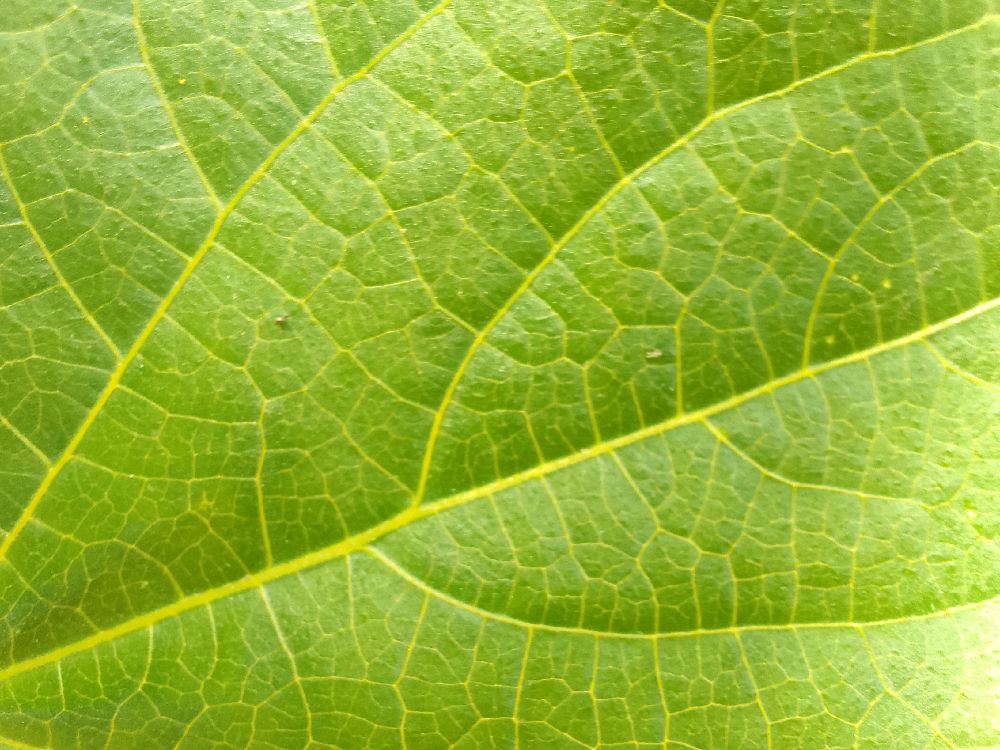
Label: healthy